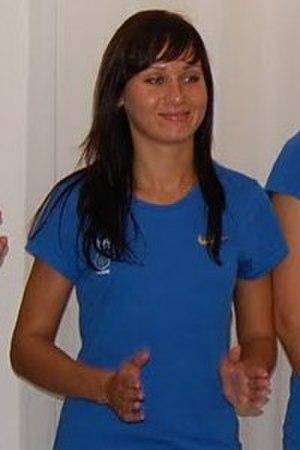
Olena Khomrova est une escrimeuse ukrainienne pratiquant le sabre. Elle est championne olympique à l’épreuve du sabre par équipe aux Jeux olympiques d'été de 2008 à Pékin.